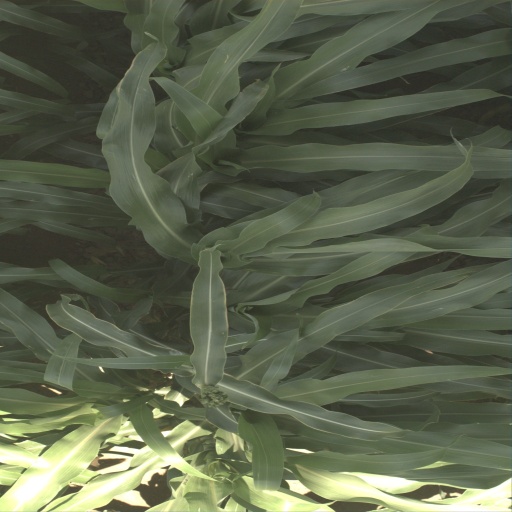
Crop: sorghum